Viable system model

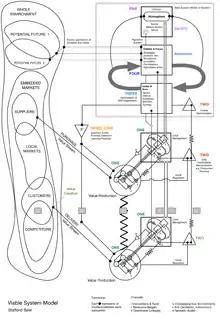
An exemplary model of a corporation as a viable system. Assumption: There is one System 1 purchasing external resources and one System 1 which produces the value, delivered to the customers. The VSM applies for all kinds of organizations.

Here we give a brief introduction to the cybernetic description of the organization encapsulated in a single level of the VSM.